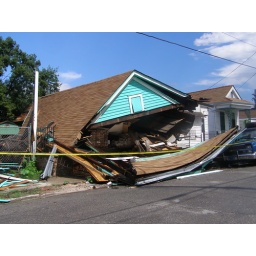
The roof looks new. Probably over gutted and then woops your house is on your car.